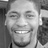
Emotion: happy